University of Chlef

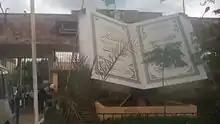
Uhbchlef (ancient)

In 1992 the INES of Chlef were grouped under the governance of a single directorate by the creation of the university center of Chlef, an opportunity that has opened up others sectors such as: